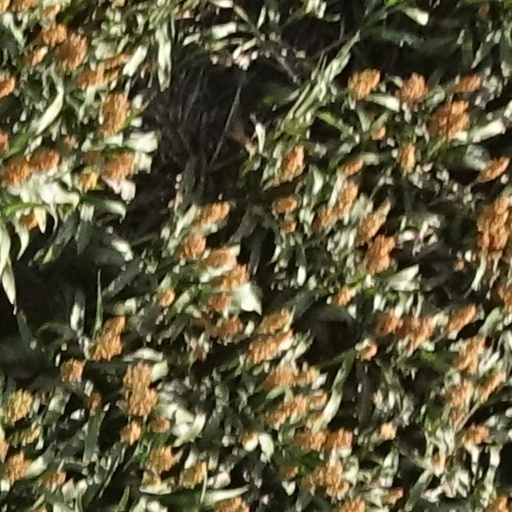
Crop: sorghum